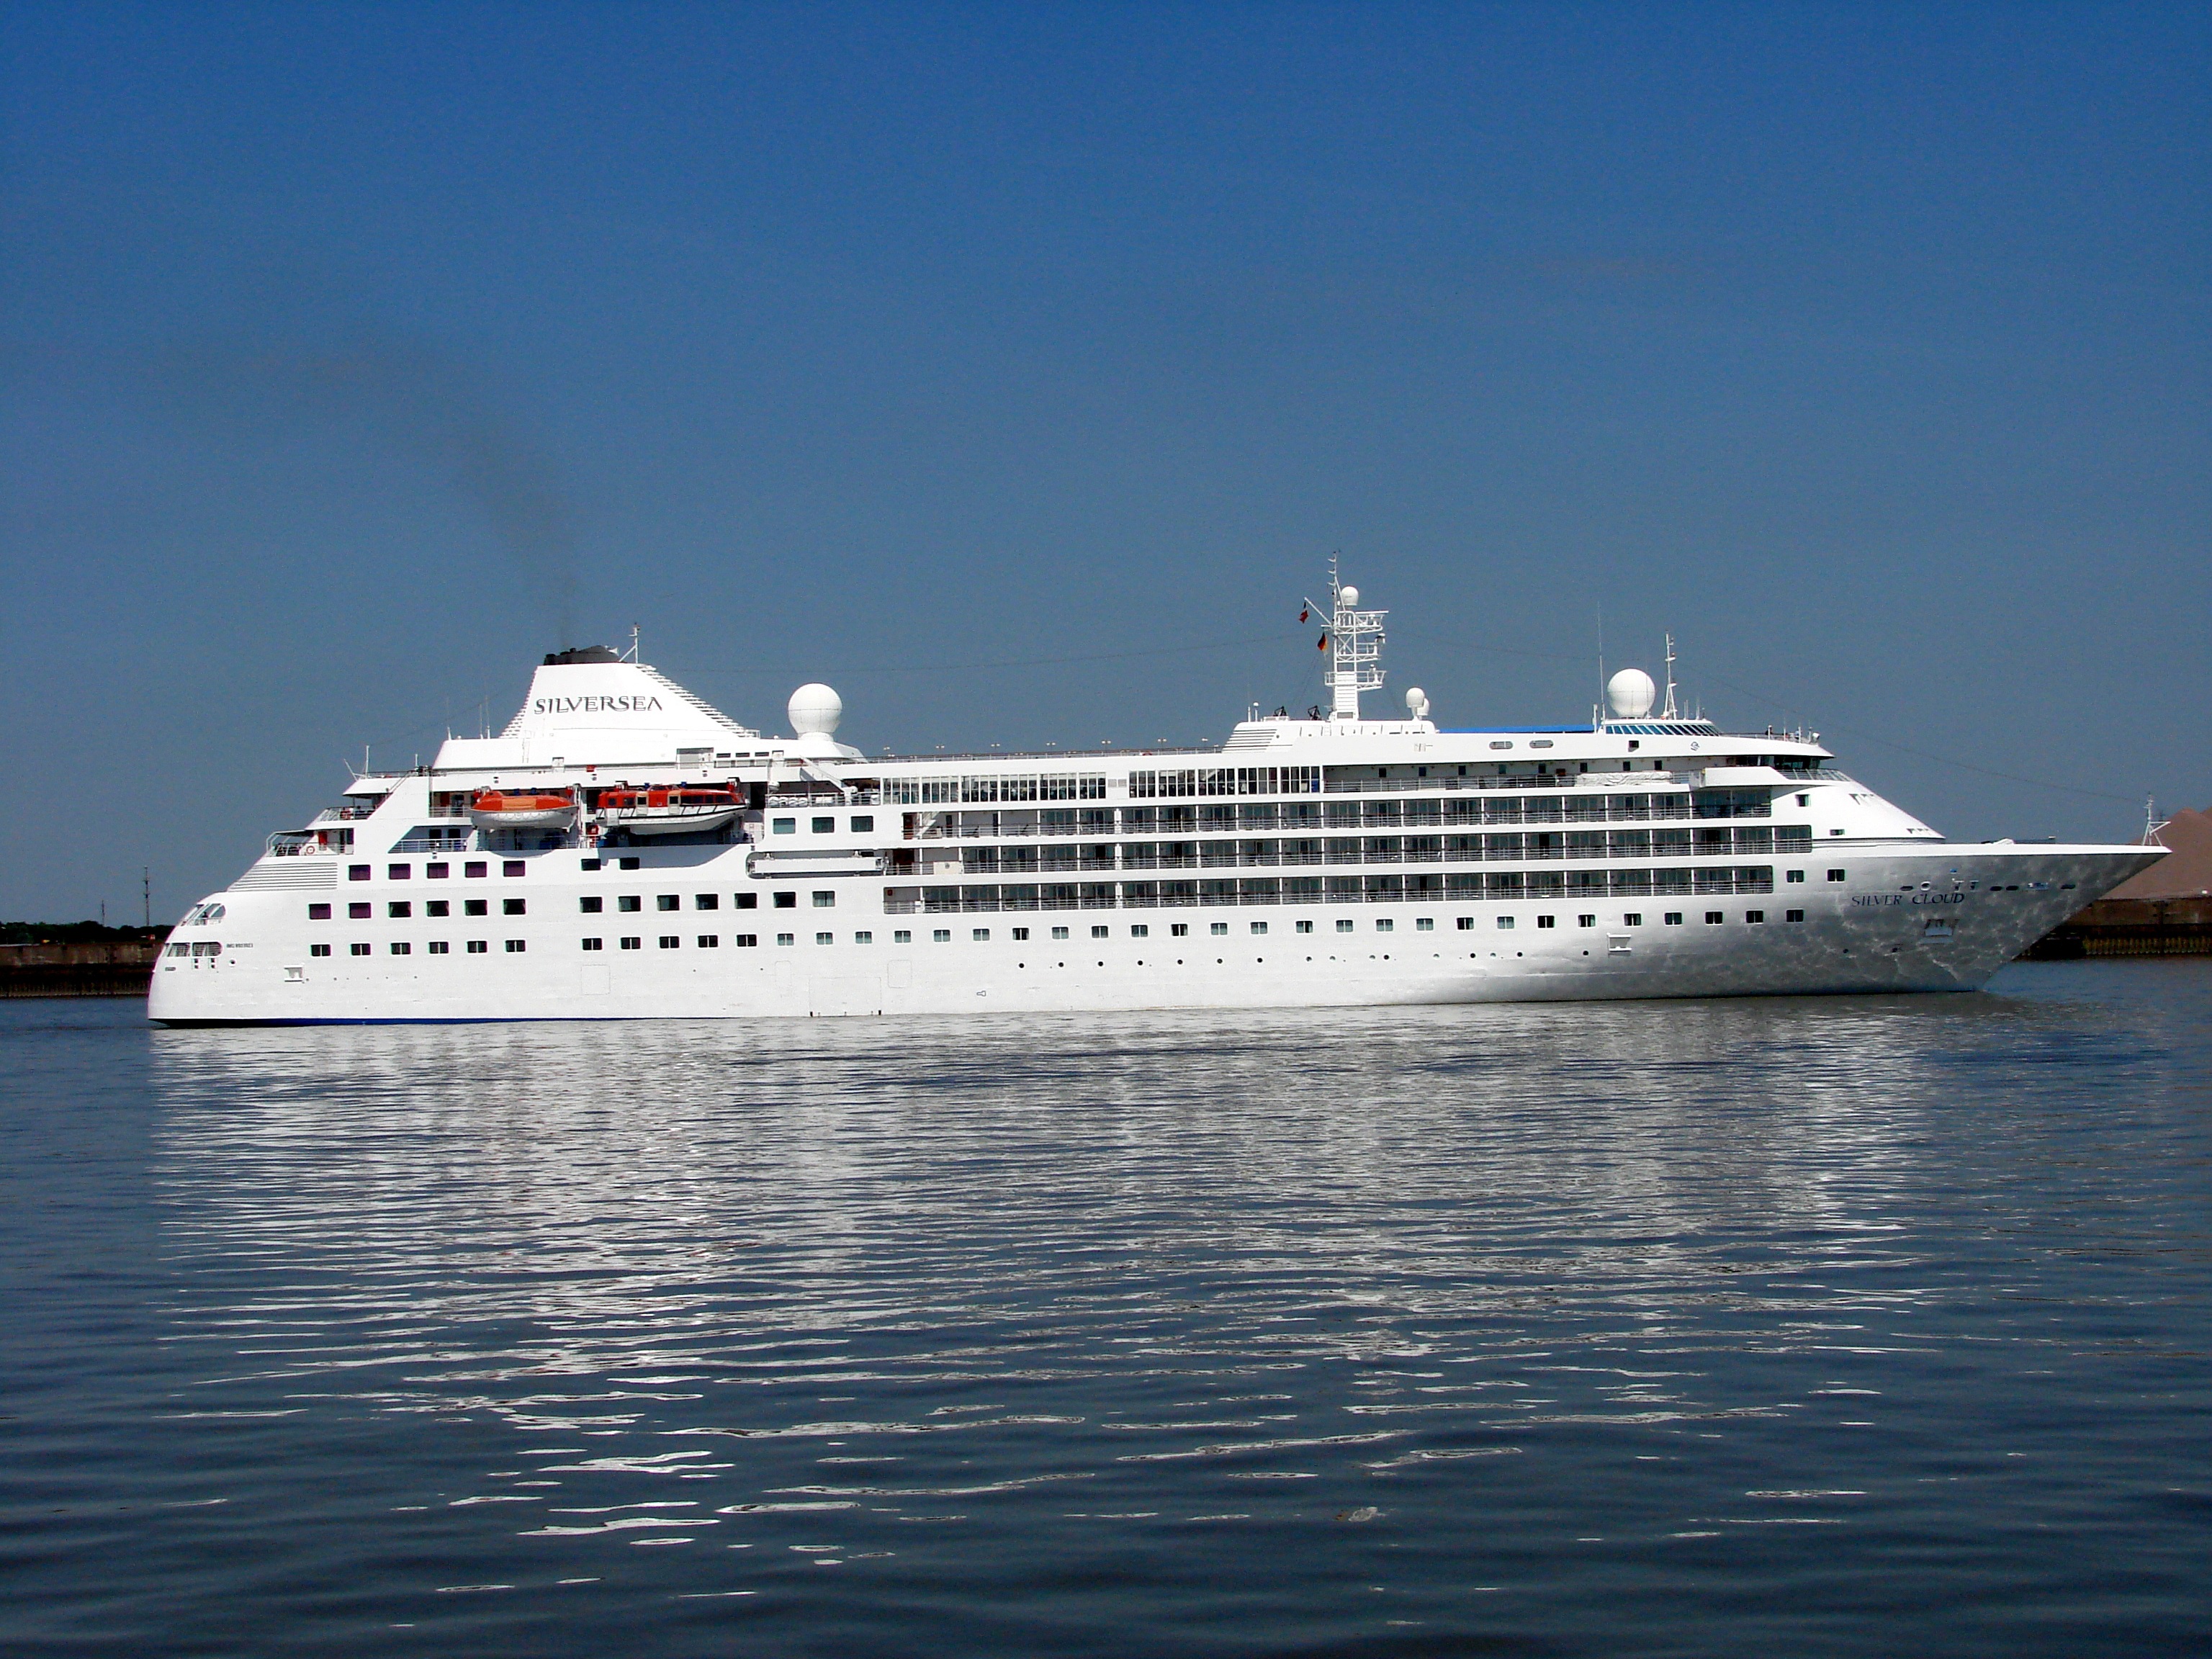
sea, ship, vehicle, ferry, channel, watercraft, cruise ship, elbe, silversea, motor ship, passenger ship, driving cruise ship, holiday cruise, ocean liner